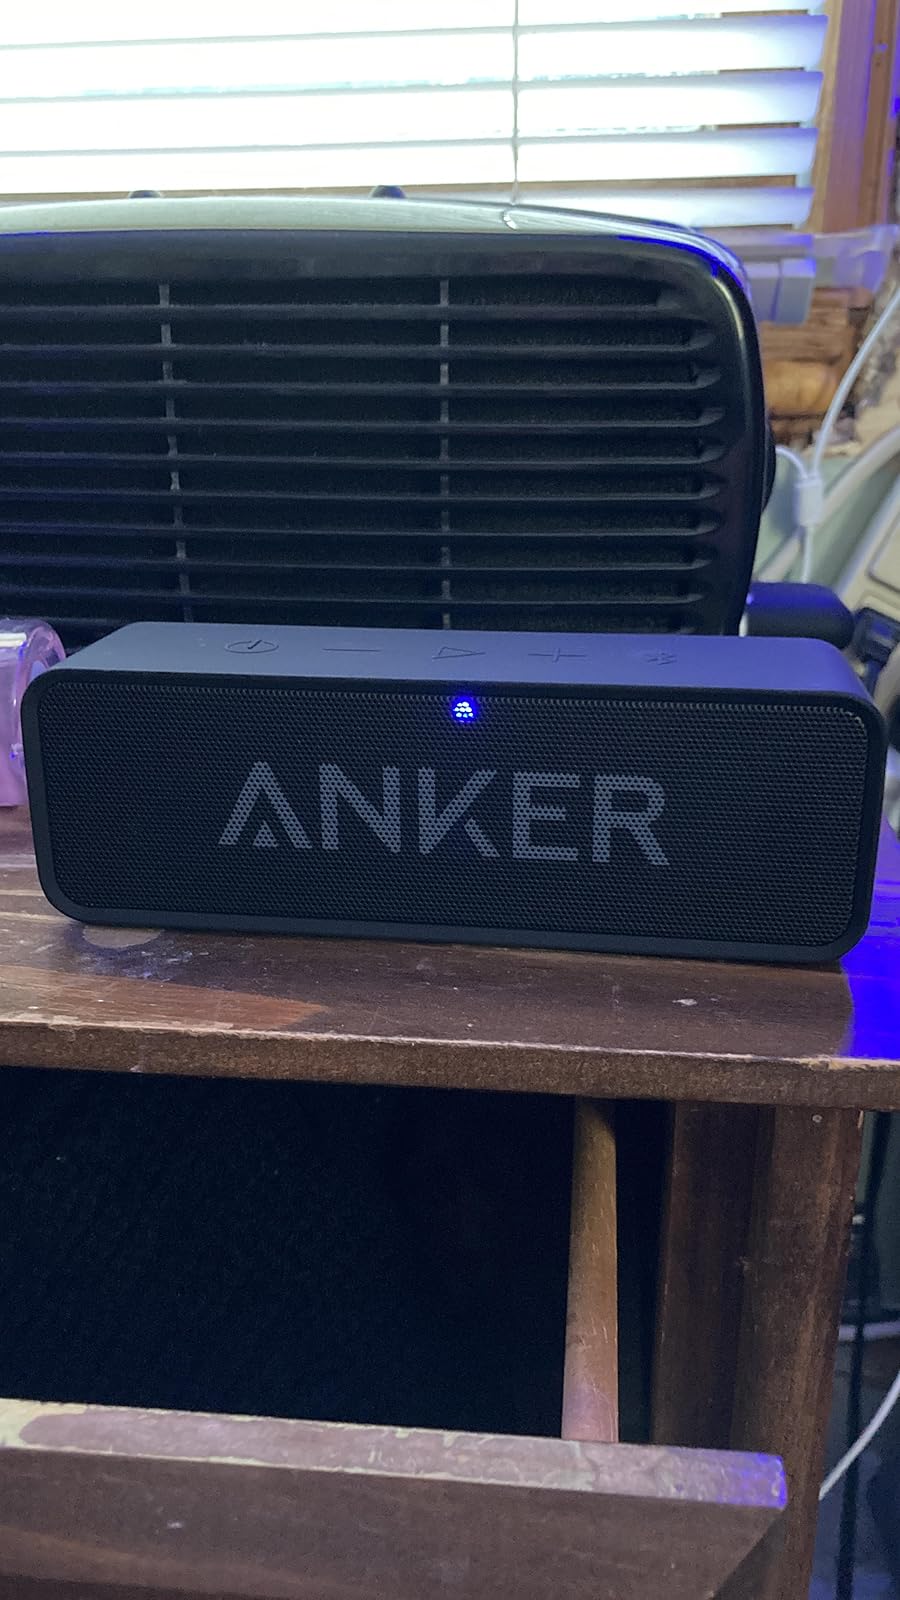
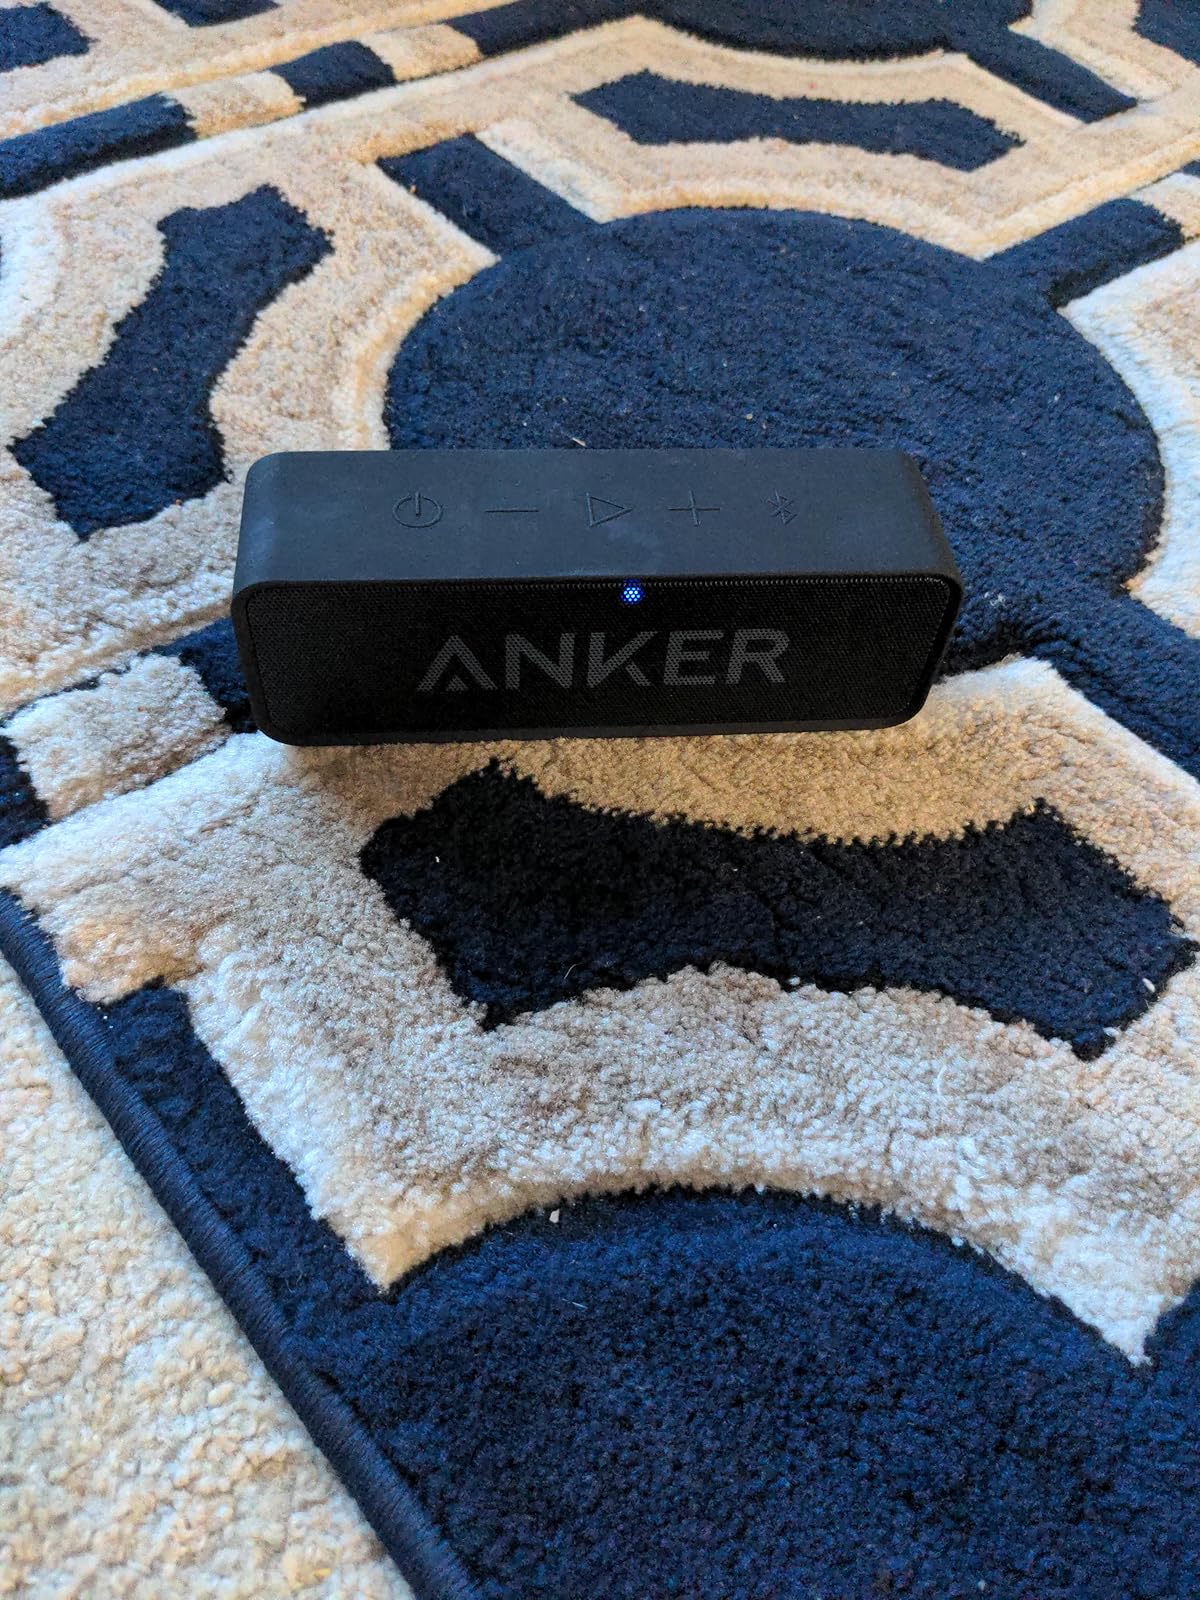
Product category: speaker
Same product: yes